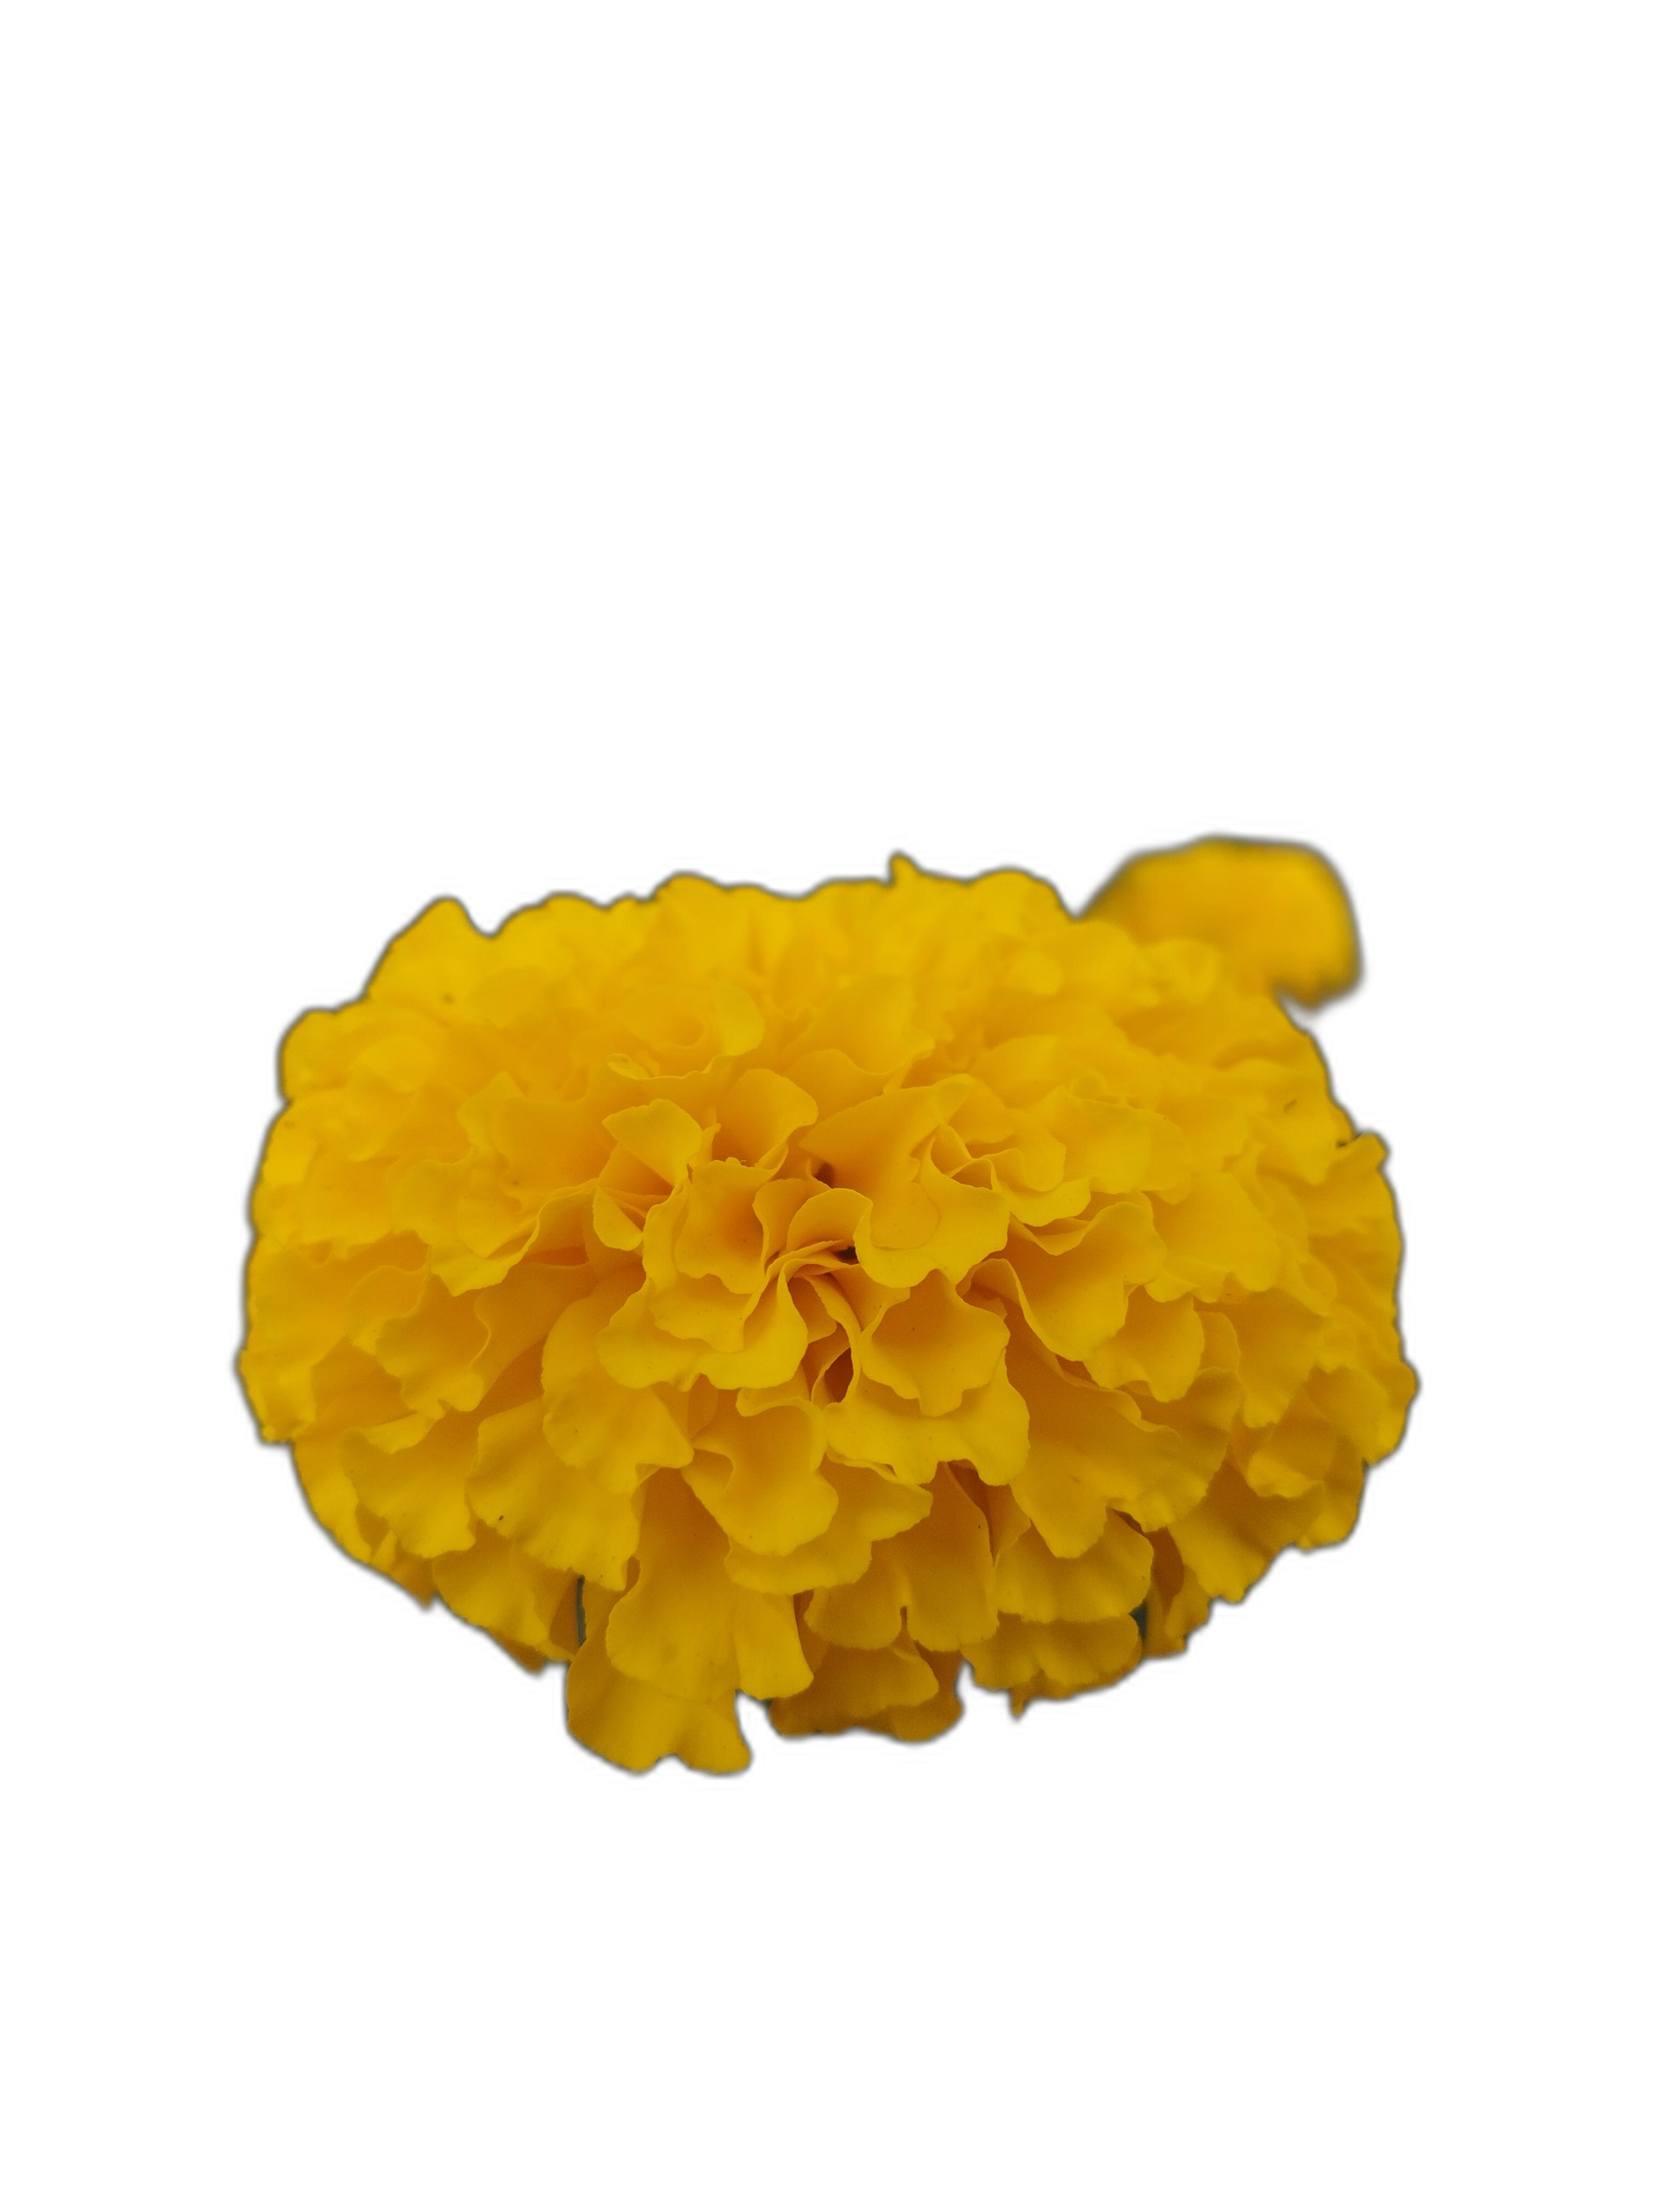
Label: Marigold